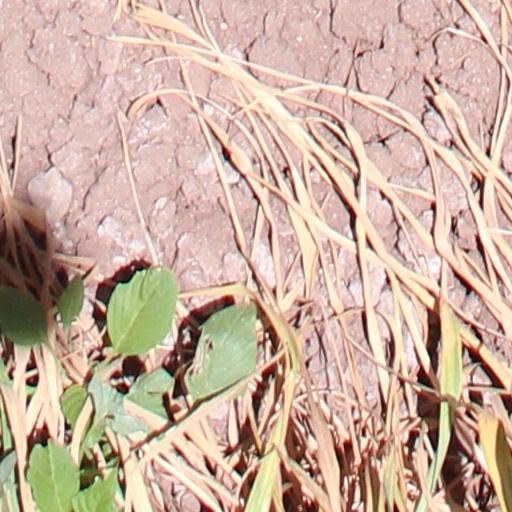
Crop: wheat